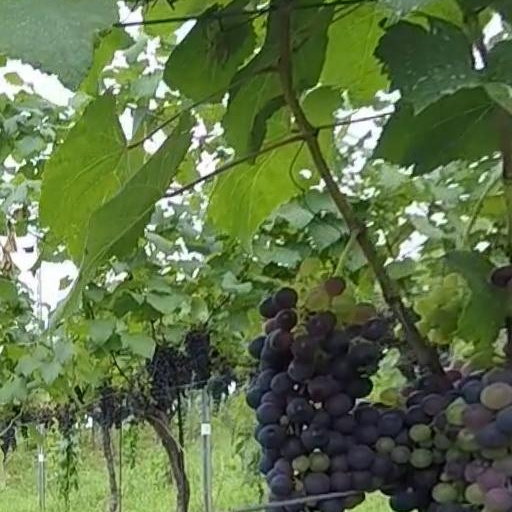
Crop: grape